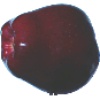
Label: Apple Red Delicious 1